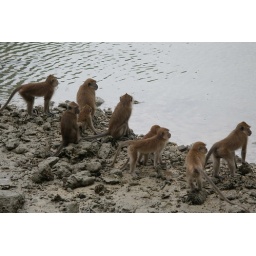
there was a huge fish in the water, and the monkeys were quite interested in it. island hopping tour.